Valdemoro

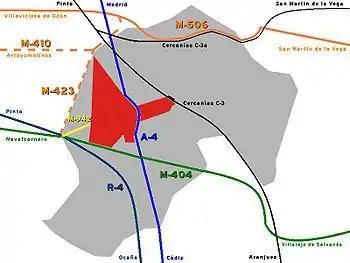
Diagram of various modes of transportation available in Valdemoro

Valdemoro has a train station, with service along the Cercanías Madrid C-3 Line. (Atocha–Aranjuez)